Opposition to the Iraq War

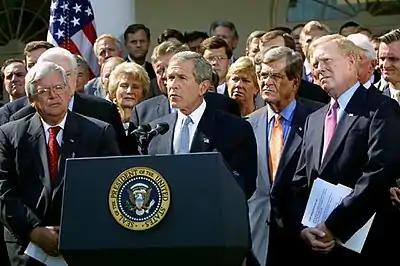
President George Bush, surrounded by leaders of the House and Senate, announces the Joint Resolution to Authorize the Use of United States Armed Forces Against Iraq, October 2, 2002.

Several prominent members of the military and national security communities, particularly those who favor a more realist approach to international relations, have been critical of both the decision to invade Iraq and the prosecution of the War.